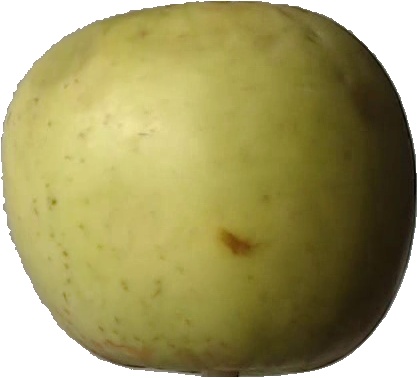
Label: apple_golden_3